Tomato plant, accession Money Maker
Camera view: bottom (45 deg); turntable rotation: 0 degrees
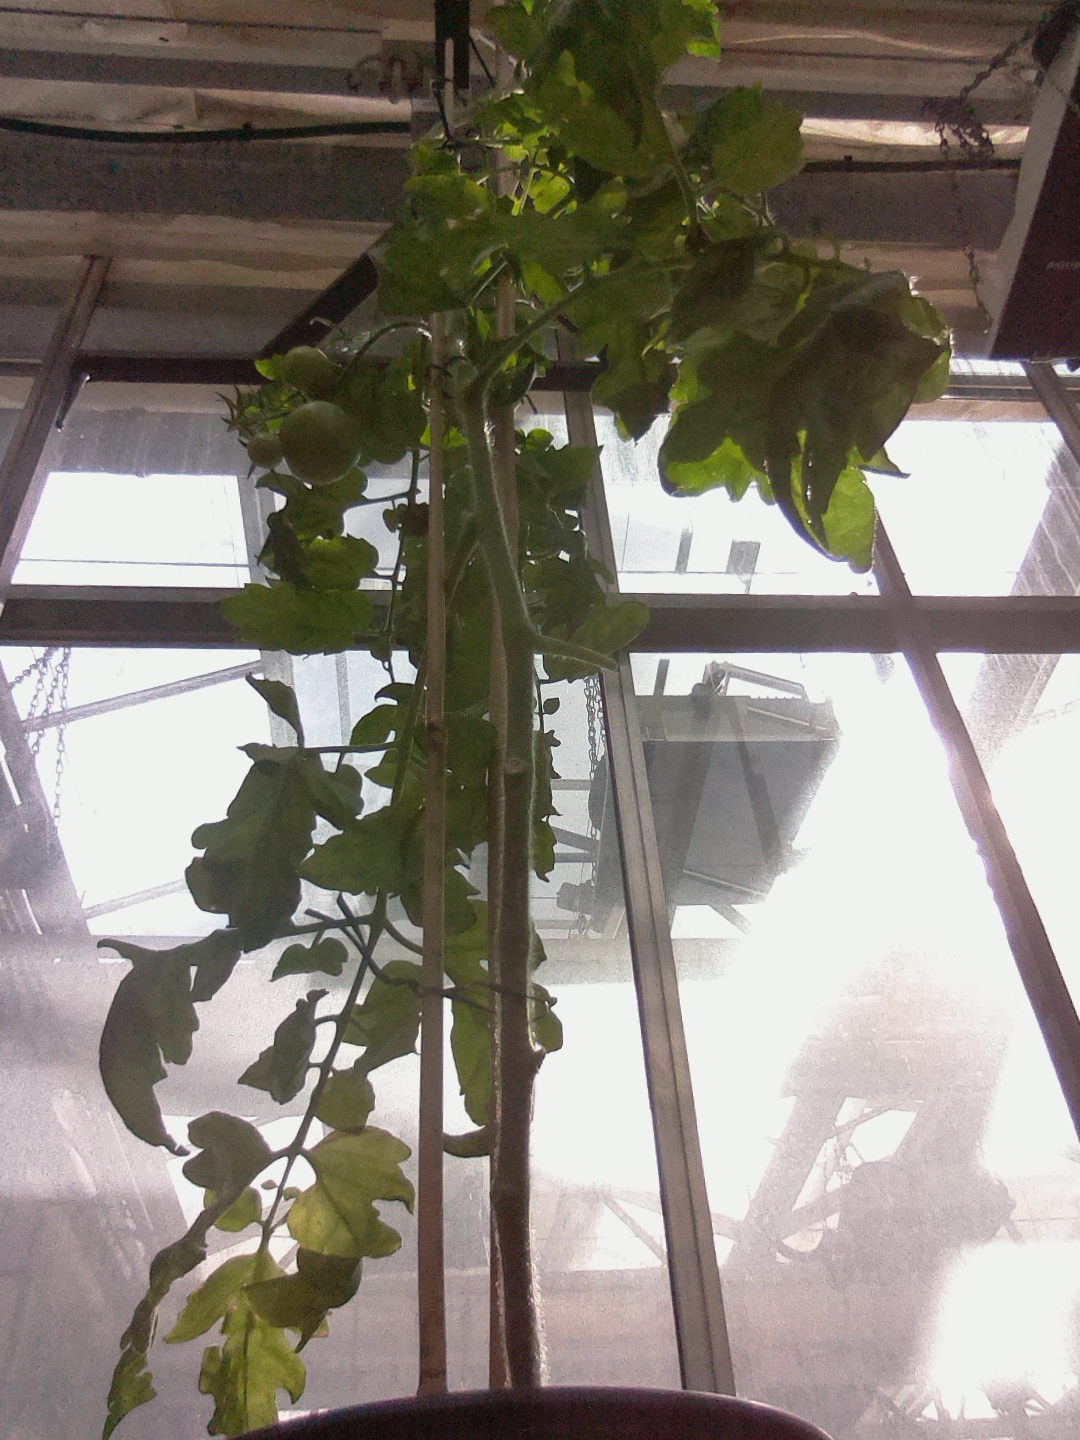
BBCH growth stage 73: 30%-40% of final fruit size